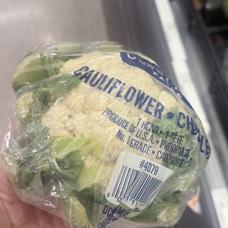
Label: vege